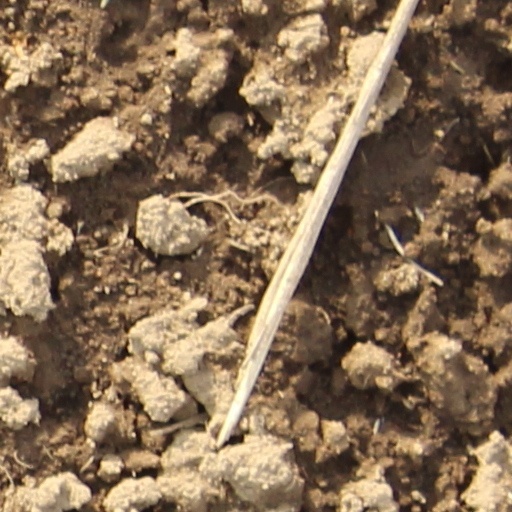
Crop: wheat